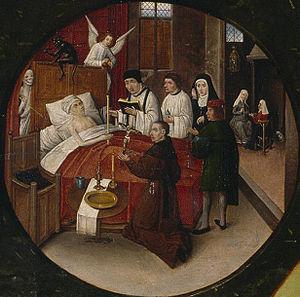
Les Sept Péchés capitaux et les Quatre Dernières Étapes humaines est un tableau attribué à Jérôme Bosch, réalisé vers 1500 ou ultérieurement. Huile sur panneau, le tableau représente une série de scènes circulaires. Il est actuellement exposé au Museo del Prado à Madrid.